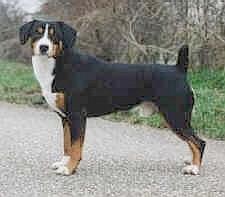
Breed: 221-n000055-EntleBucher